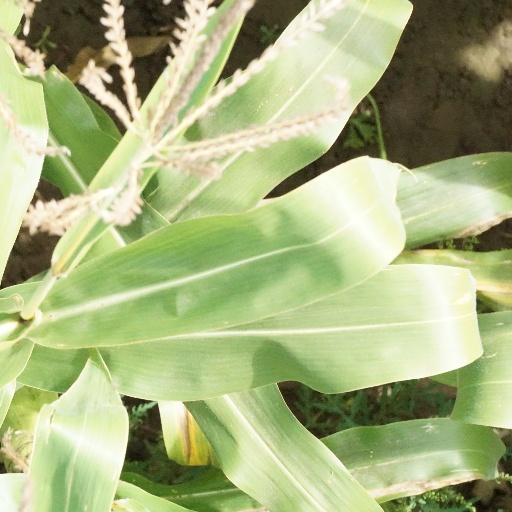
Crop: maize; corn